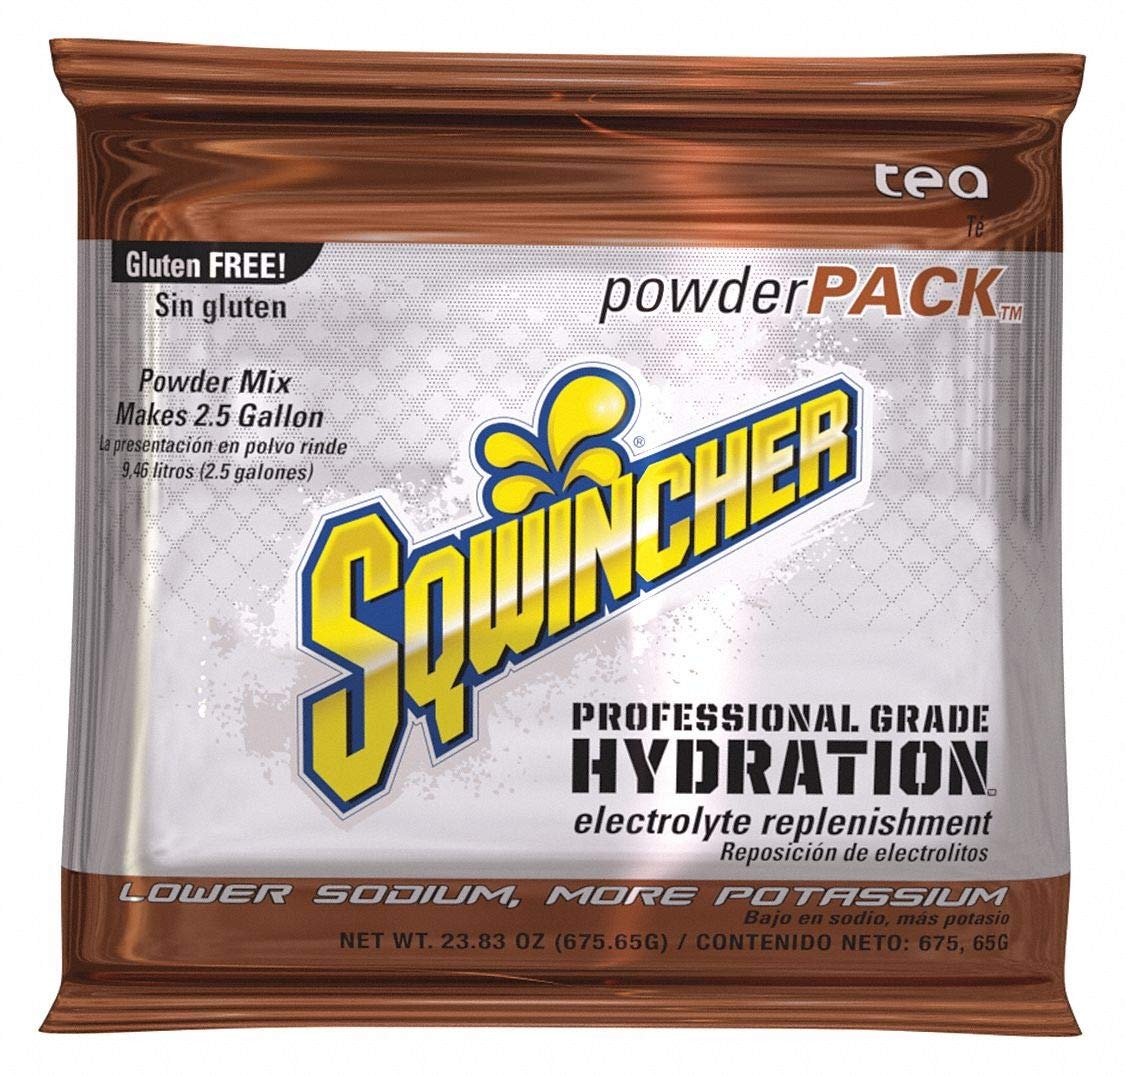
Item Name: Sqwincher 2.5 Gallon Powder Pack Drink Mix, Iced Tea
Bullet Point 1: Item: Sports Drink Mix
Bullet Point 2: Thirst Quencher Form: Powder Concentrate
Bullet Point 3: Flavor: Tea
Bullet Point 4: Yield Per Unit: 2.5 gal.
Bullet Point 5: Drink Content Type: Regular
Product Description: <p> Sqwincher sports drink is designed for healthy electrolyte replacement and to help keep body hydrated. Electrolytes regulate body fluids during workouts and help prevent cramps and fatigue. Ideal for high-heat environments to reduce heat stress related illness. Just mix Powder Pack powder with water and stir well.</p><p><b>Specification: </b><ul><li>Item: Sports Drink Mix</li><li>Thirst Quencher Form: Powder Concentrate</li><li>Flavor: Tea</li><li>Yield Per Unit: 2.5 gal.</li><li>Drink Content Type: Regular</li><li>Thirst Quencher Package Size: 23.83 oz.</li><li>Package Quantity: 1</li></ul></p>
Value: 320.0
Unit: Fl Oz

Price: 9.73